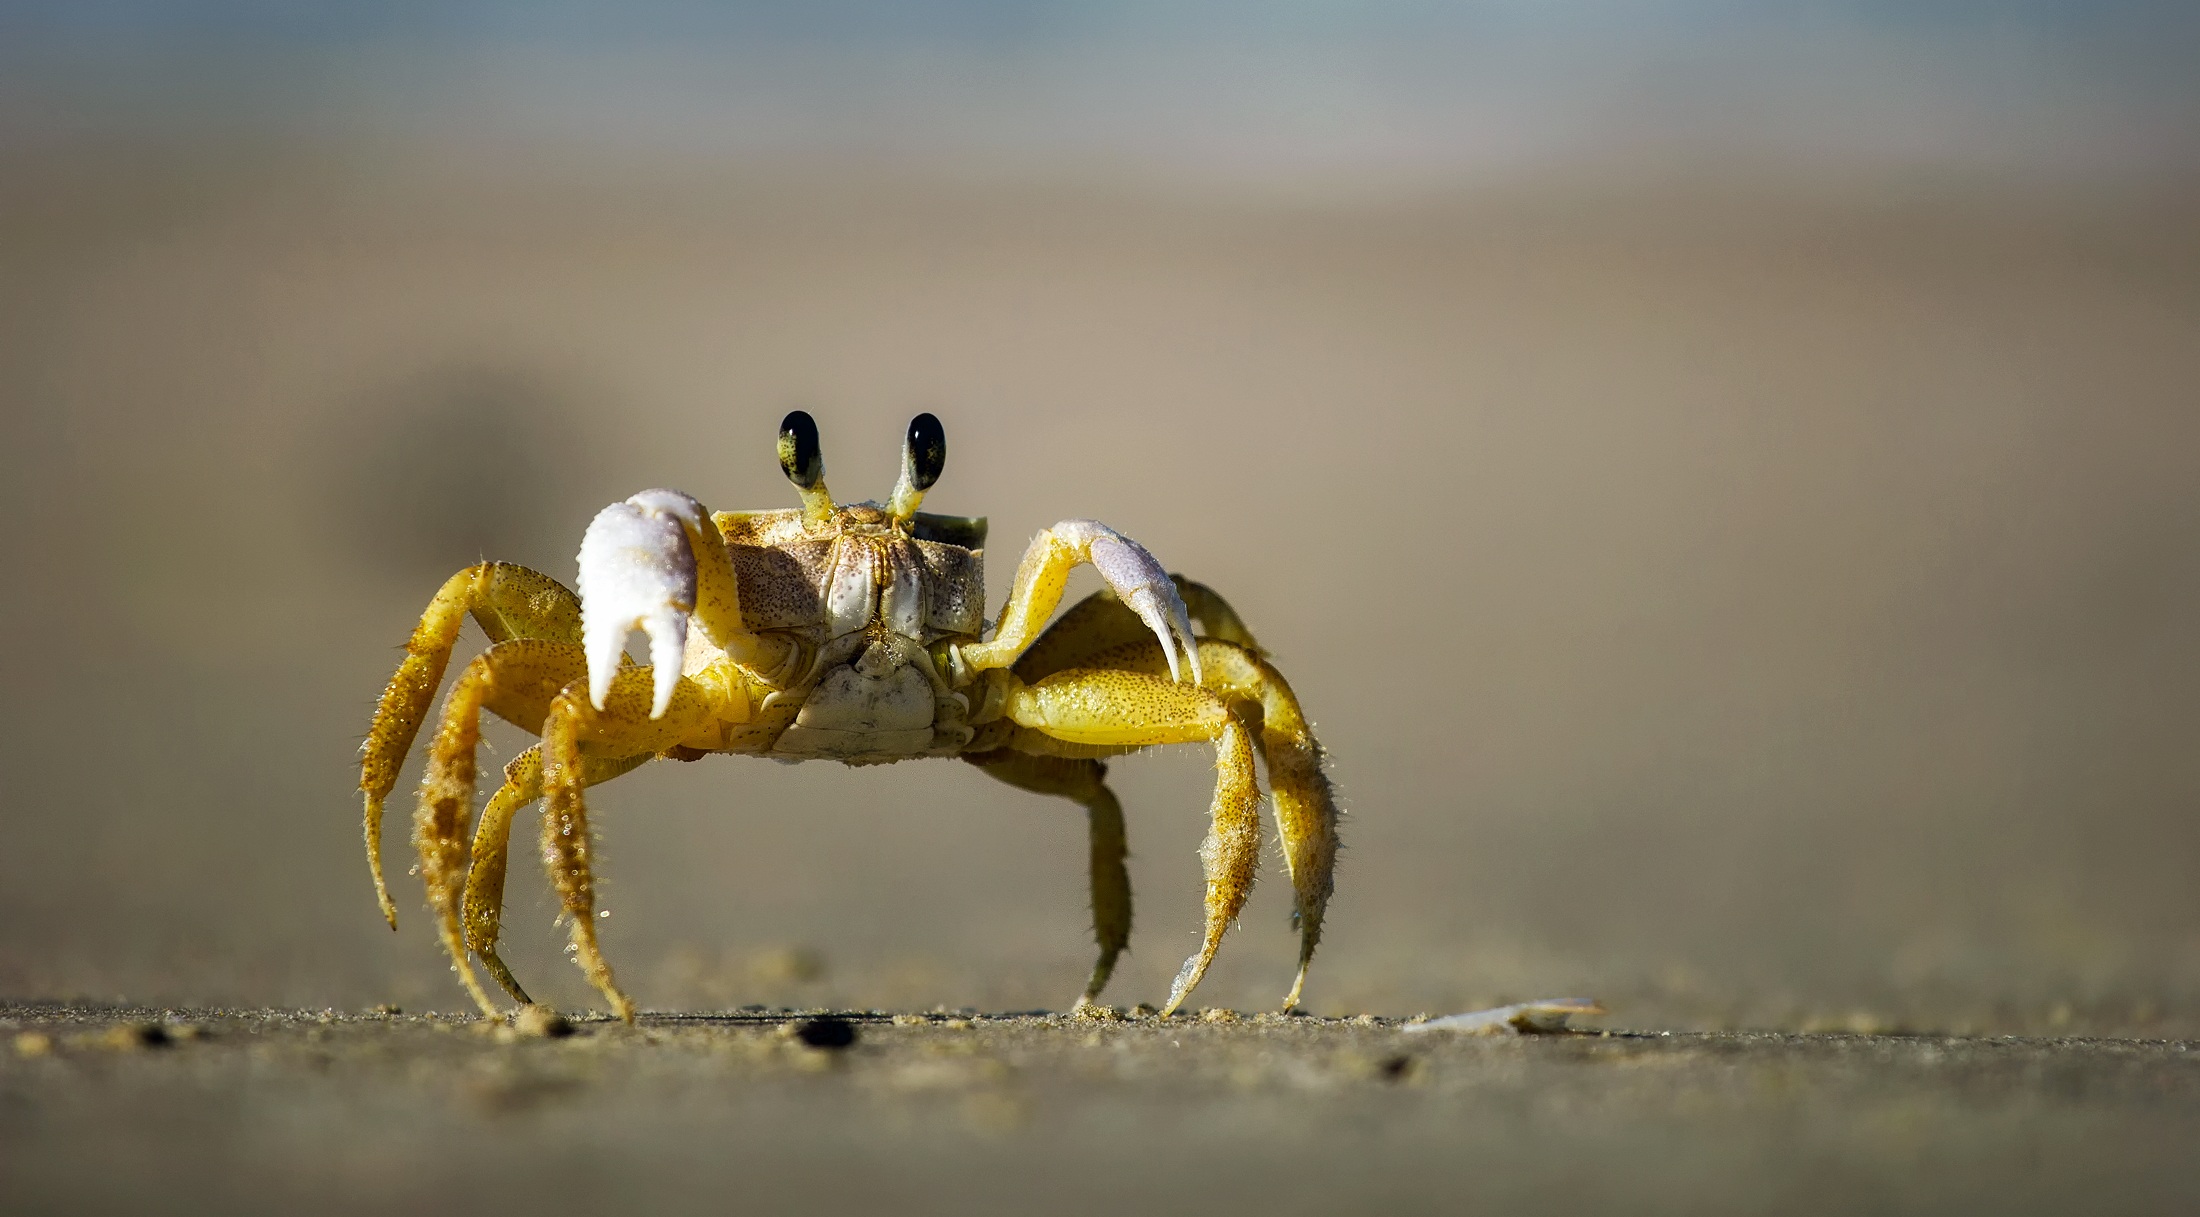
beach, nature, sand, photography, wildlife, food, insect, macro, seafood, yellow, closeup, fauna, crab, invertebrate, close up, crawling, eyes, hdr, macro photography, arthropod